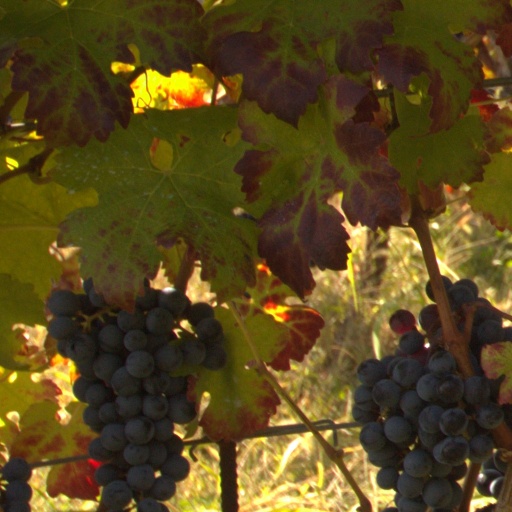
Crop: grape